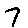
Label: 7